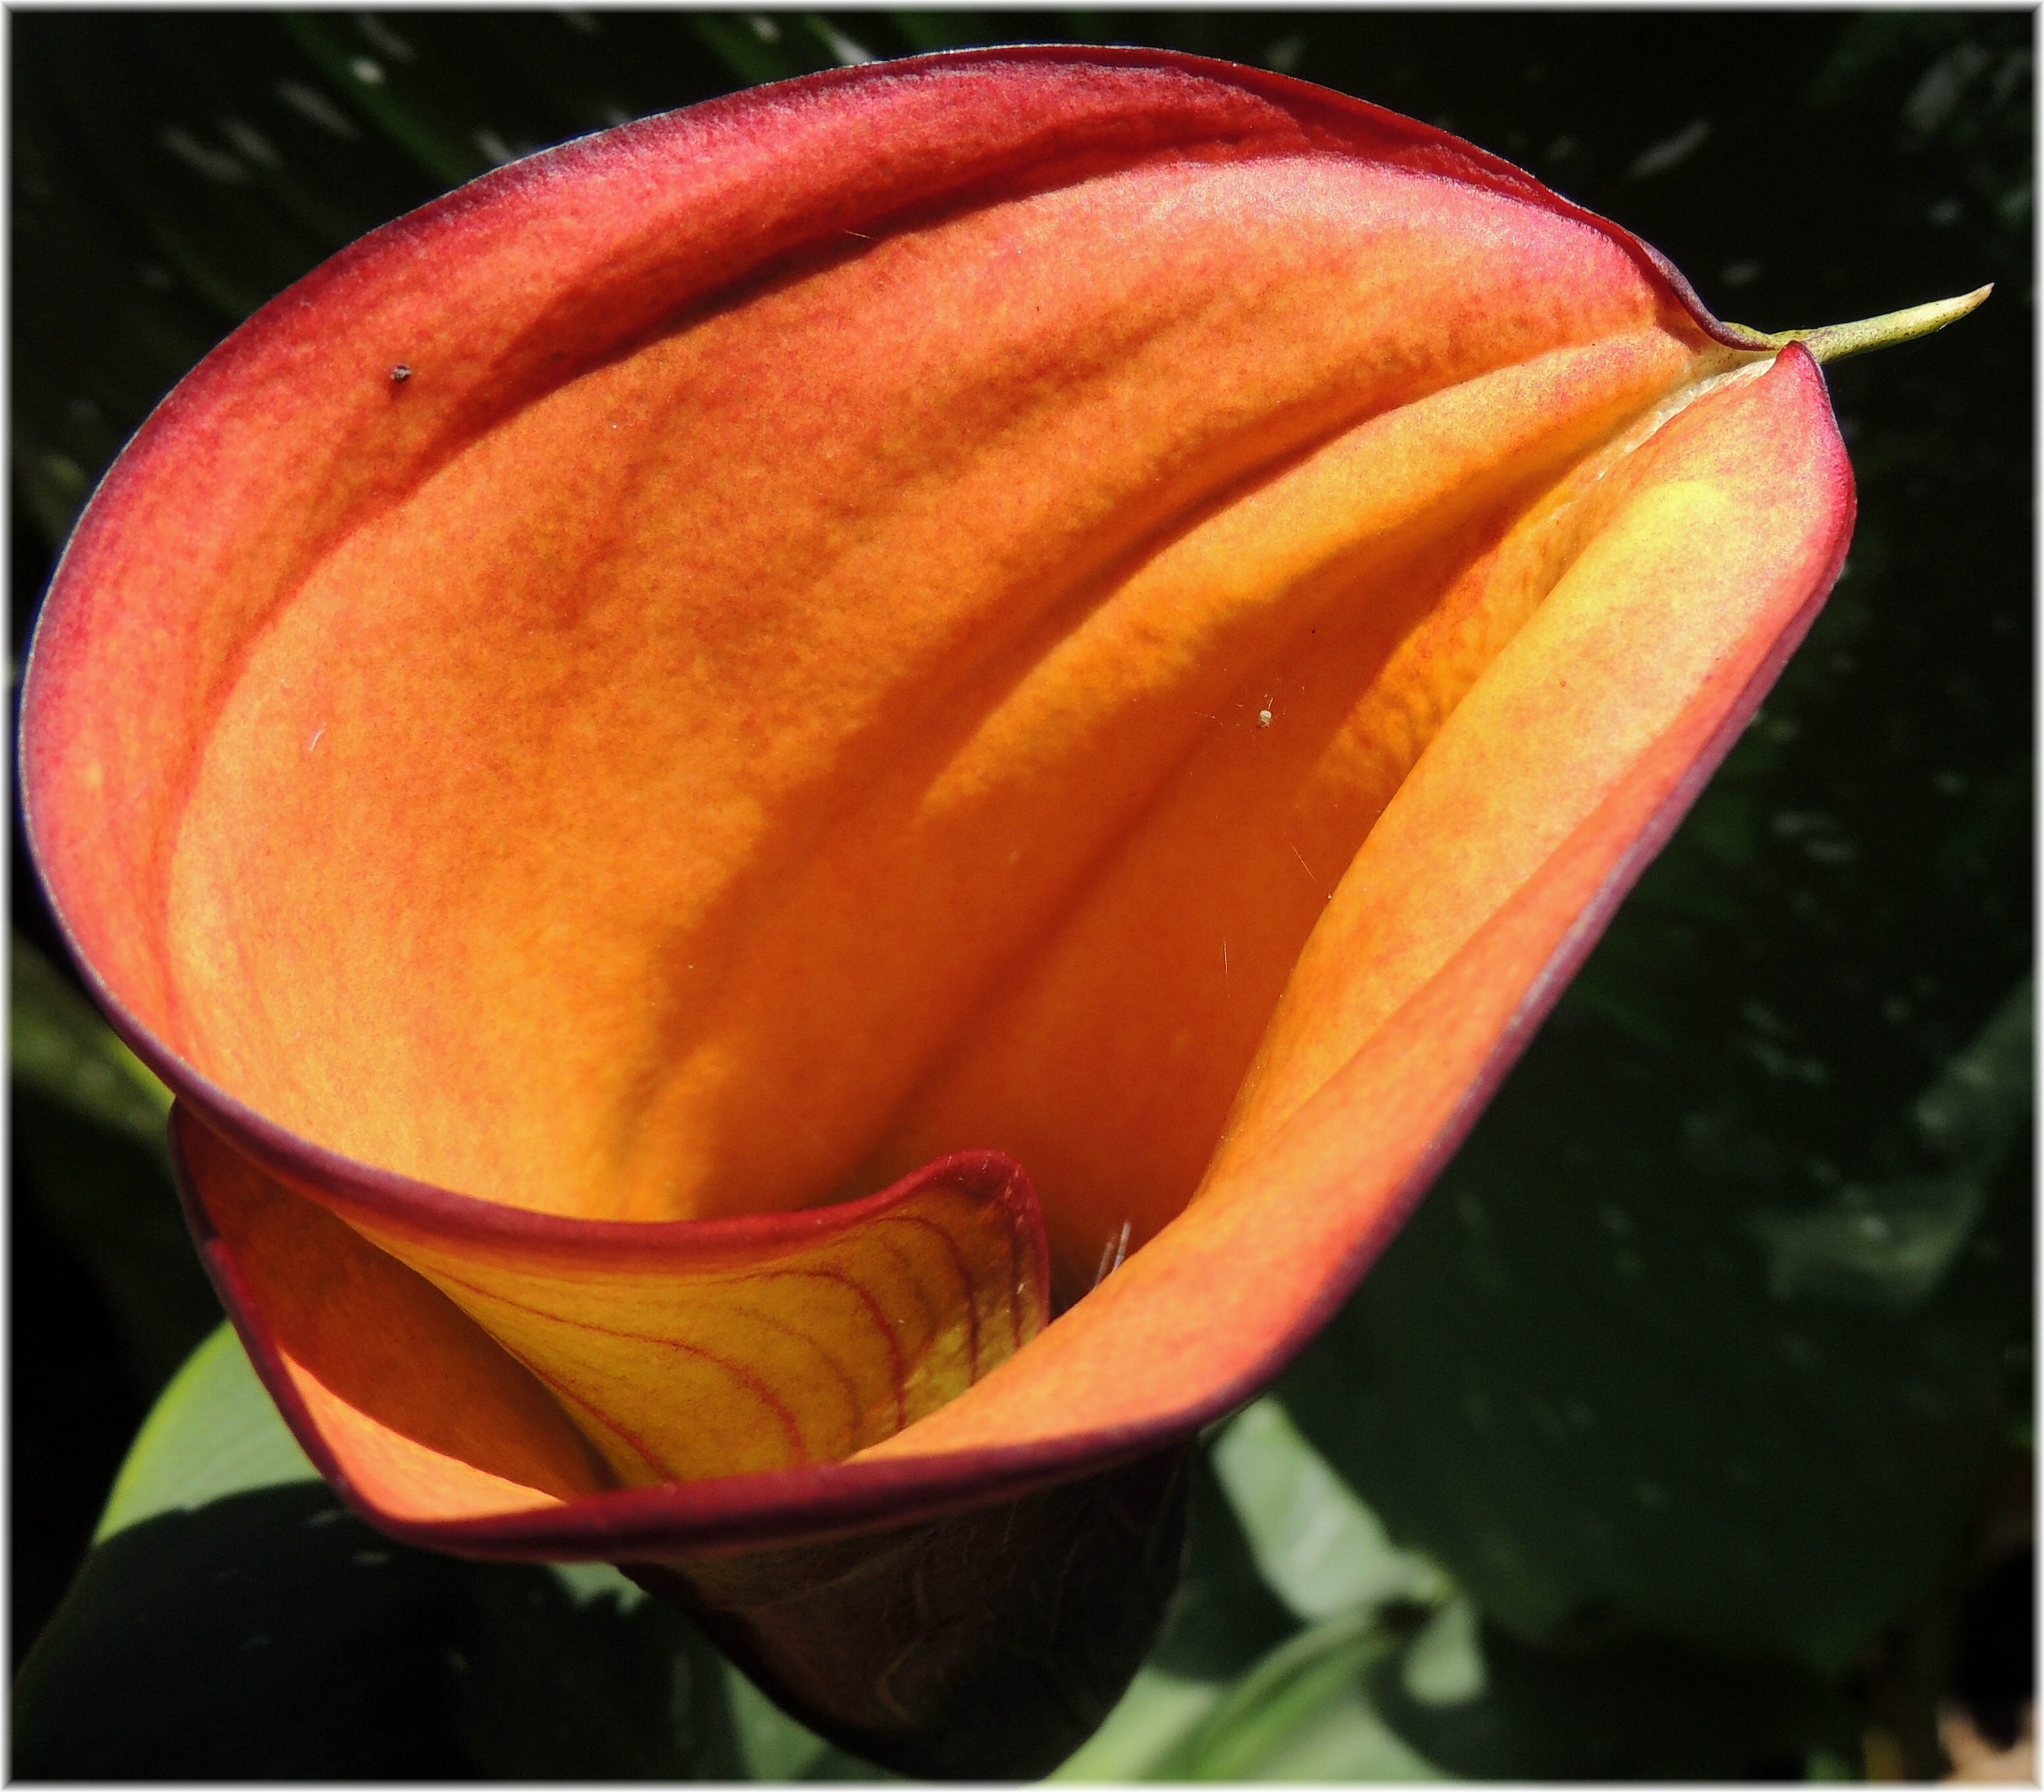
plant, fruit, leaf, flower, petal, food, produce, flora, macro photography, flowering plant, rose family, land plant